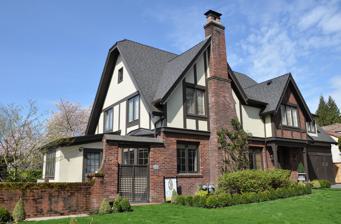
Building: James Hickey House
Country: United States of America
Year built: 1925
Historic building in Portland, Oregon, U.S. United States historic place James Hickey House U.S. National Register of Historic Places Portland Historic Landmark James Hickey House in 2012 Location in Portland, Oregon Location 6719 SE 29th Avenue Portland, Oregon Coordinates 45°28′28″N 122°38′01″W / 45.474307°N 122.633719°W / 45.474307; -122.633719 Built 1925 Architect Lawrence & Holford Architectural style Tudor Revival MPS Architecture of Ellis F. Lawrence MPS NRHP reference No. 90001514 Added to NRHP October 17, 1990 The James Hickey House is a house in the Eastmoreland neighborhood of southeast Portland , Oregon . The Tudor Revival style house was finished in 1925 and was added to the National Register of Historic Places in 1990. It was built by the architectural firm Lawrence & Holford and was one of architect Ellis Lawrence's designs for a building contractor named James Hickey. The house was built with the intention of being a model home in the Eastmoreland neighborhood. History After he moved to Portland Oregon in 1906, Ellis Lawrence designed numerous residential and nonresidential structures, around 260 of which currently survive in Washington and Oregon. He worked in a variety of architectural styles but in his middle period between 1912 and 1930 he worked mostly with Historic Period styles. This is exemplified in the Tudor Revival style of the James Hickey House. The James Hickey House is one of several houses Lawrence designed in the Eastmoreland neighborhood and it is the only house Lawrence designed in this neighborhood that has not been altered significantly. The contractor and financier James S. Hickey Sr. was born in 1893 in Milwaukee , Wisconsin and moved to Portland, Oregon in 1924. In 1925 he served as contractor for the James Hickey House which was to be his own house. James Hickey and his family lived in the James Hickey House up until the 40s. Description The Eastmoreland neighborhood where the house is located was developed with the intention of being an upper class suburb. The house is surrounded by similarly sized houses. It is edged by small shrubs on the front, large rhododendrons on the garage side, and the facade is shaded by large maple trees . The house's living room is located on the front elevation which is uncommon in Lawrence's designs. This was likely due to the minimal view potential of the flat lot the house was built on. Some of the houses notable features include its decorative brickwork, brick and half-timber exterior surfacing, leaded glass windows and French doors, wrought iron stair railing and door hardware, and tiled living room fireplace. Exterior The James Hickey House is rectangular in design and has the addition of two side wings and a rear bay. The south side wing was added recently. The back yard is enclosed by a covered lattice fence which also keeps the recently added side wing from view. The house's main roof is formed by a gable with clipped north and south ends. This roof is intersected to the front by a large gable at the south end and a smaller gable which extends over the houses main entrance. The gable over the front entrance is supported by a pair of chamfered porch posts and is two stories. The house's garage has a clipped gable roof as well. The exterior of the first floor is covered in red brick and the exterior of the second floor has a half timbered surface. The off center exterior chimney contains decorative brickwork. The front door of the house which is nested underneath the two story extending gable is decorated with a hand forged handle and front plate and is in the middle of a pair of iron lanterns. Interior While many of the building's exterior features such as the brickwork, exterior chimney, half timbered surface, and gables exemplify the Tudor Revival style, the building's interior is more modernized and has fewer Tudor features. Some of the few Tudor Revival features of the interior are leaded glass windows, exposed beams in the living room, and a wrought iron stair railing. The house's floor is made out of oak and the stair treads are made with mahogany. There are original steam heat registers in every room of the building. The fireplace is contained in the east wall and has no mantelpiece. The rooms are organized around the entrance hall on the first floor. The first floor contains a living room, dining room, kitchen, sitting room, breakfast room and a half bath. The sitting room originally was an exterior side porch. The second floor contains three bedrooms, a library and two baths. All rooms on the second floor have sloped ceilings. The house also has a finished basement. Further reading Kimberly Demuth; Kimberly Lakin; Patty Sackett (March 8, 1990). "National Register of Historic Places Inventory/Nomination: James Hickey House" (pdf) . National Park Service. See also National Register of Historic Places listings in Southeast Portland, Oregon References Wikimedia Commons has media related to James Hickey House .